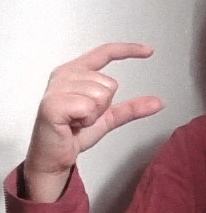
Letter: dal